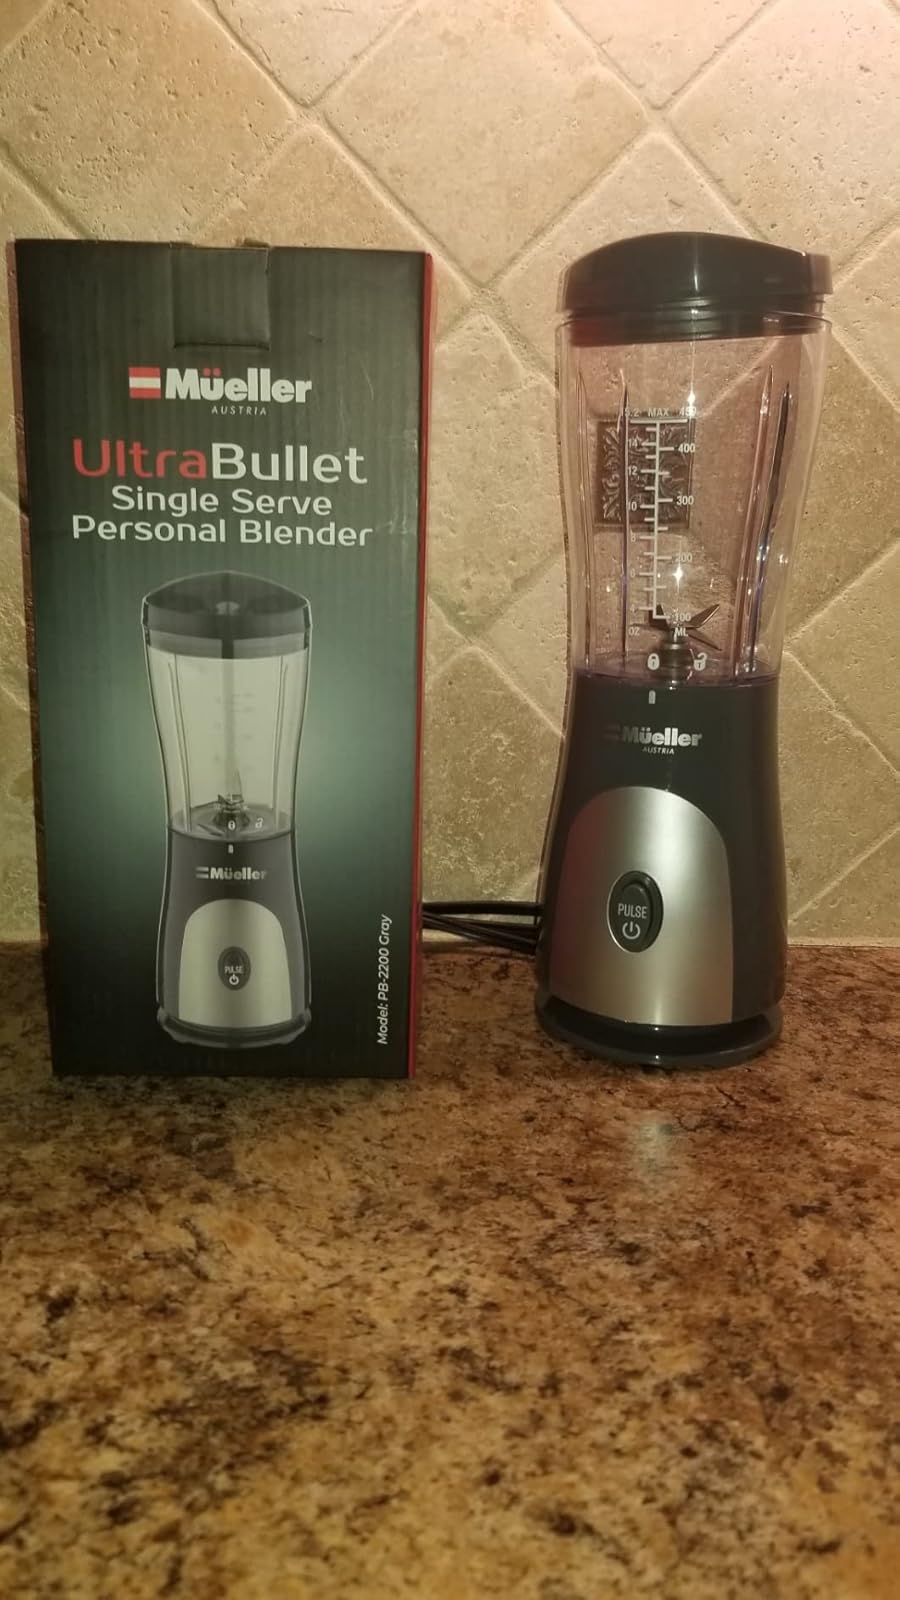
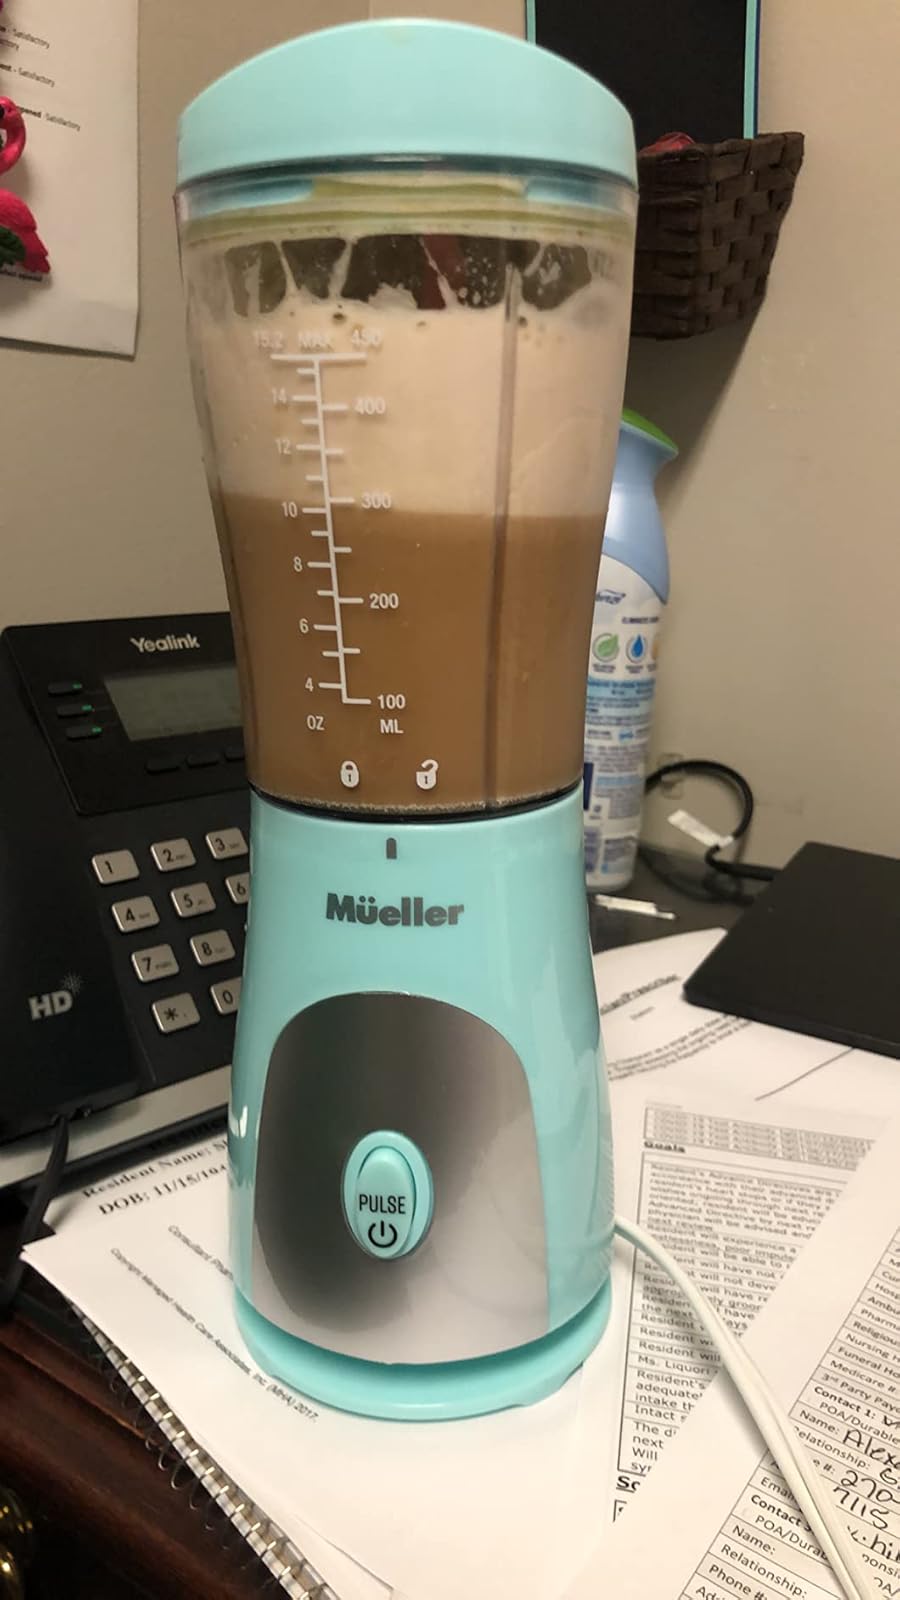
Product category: items_blender
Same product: no